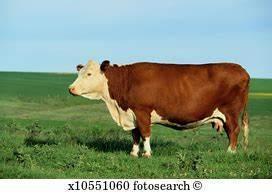
cow